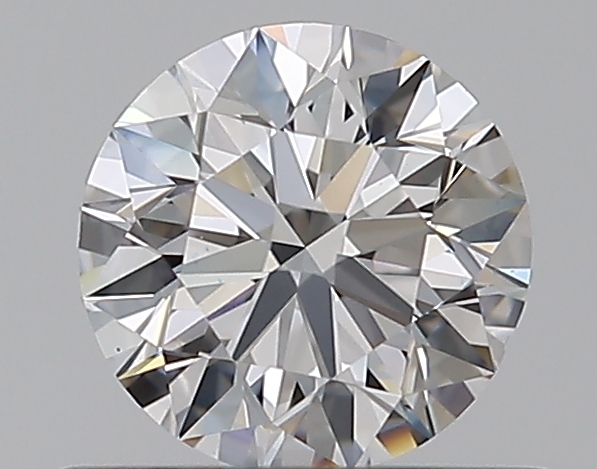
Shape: round
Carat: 0.5
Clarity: VS1
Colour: H
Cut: EX
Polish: EX
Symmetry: EX
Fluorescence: N
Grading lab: GIA
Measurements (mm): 5.03 x 5.06 x 3.16